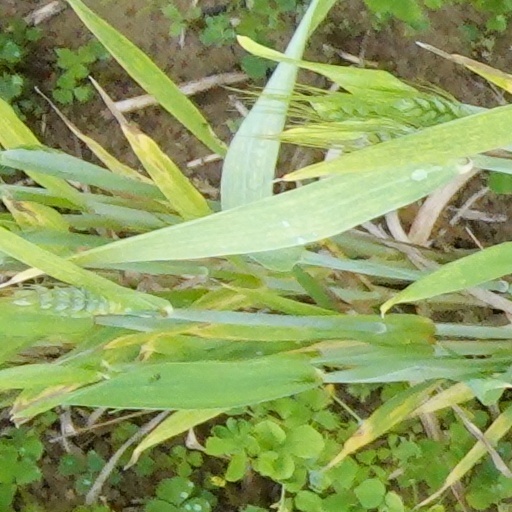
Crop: wheat